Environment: real
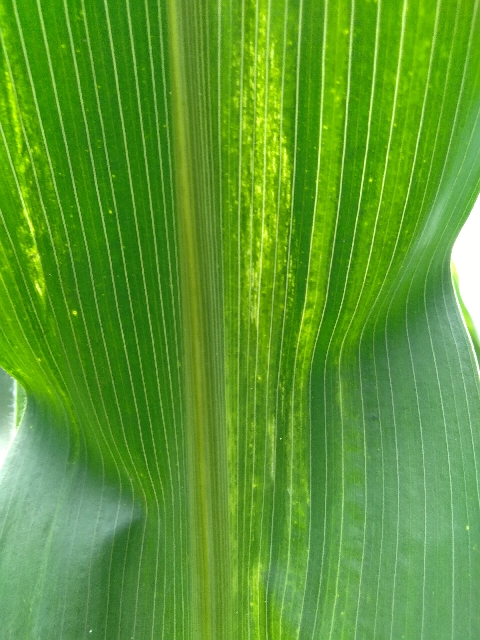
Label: lethal_necrosis